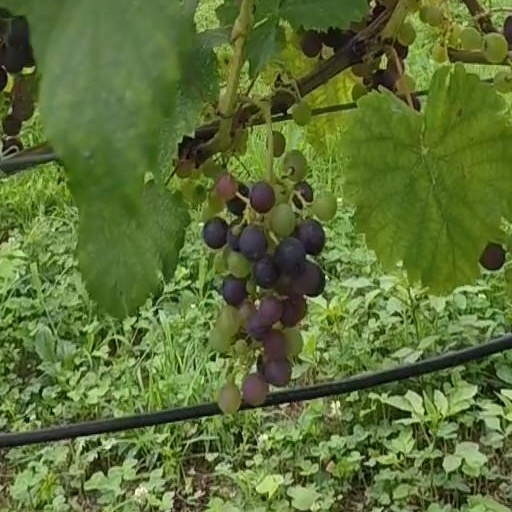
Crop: grape